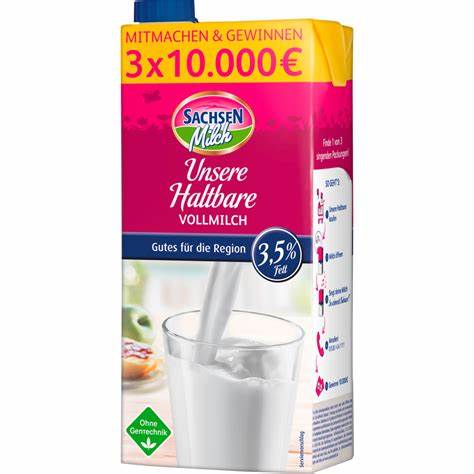
Waste category: cardboard